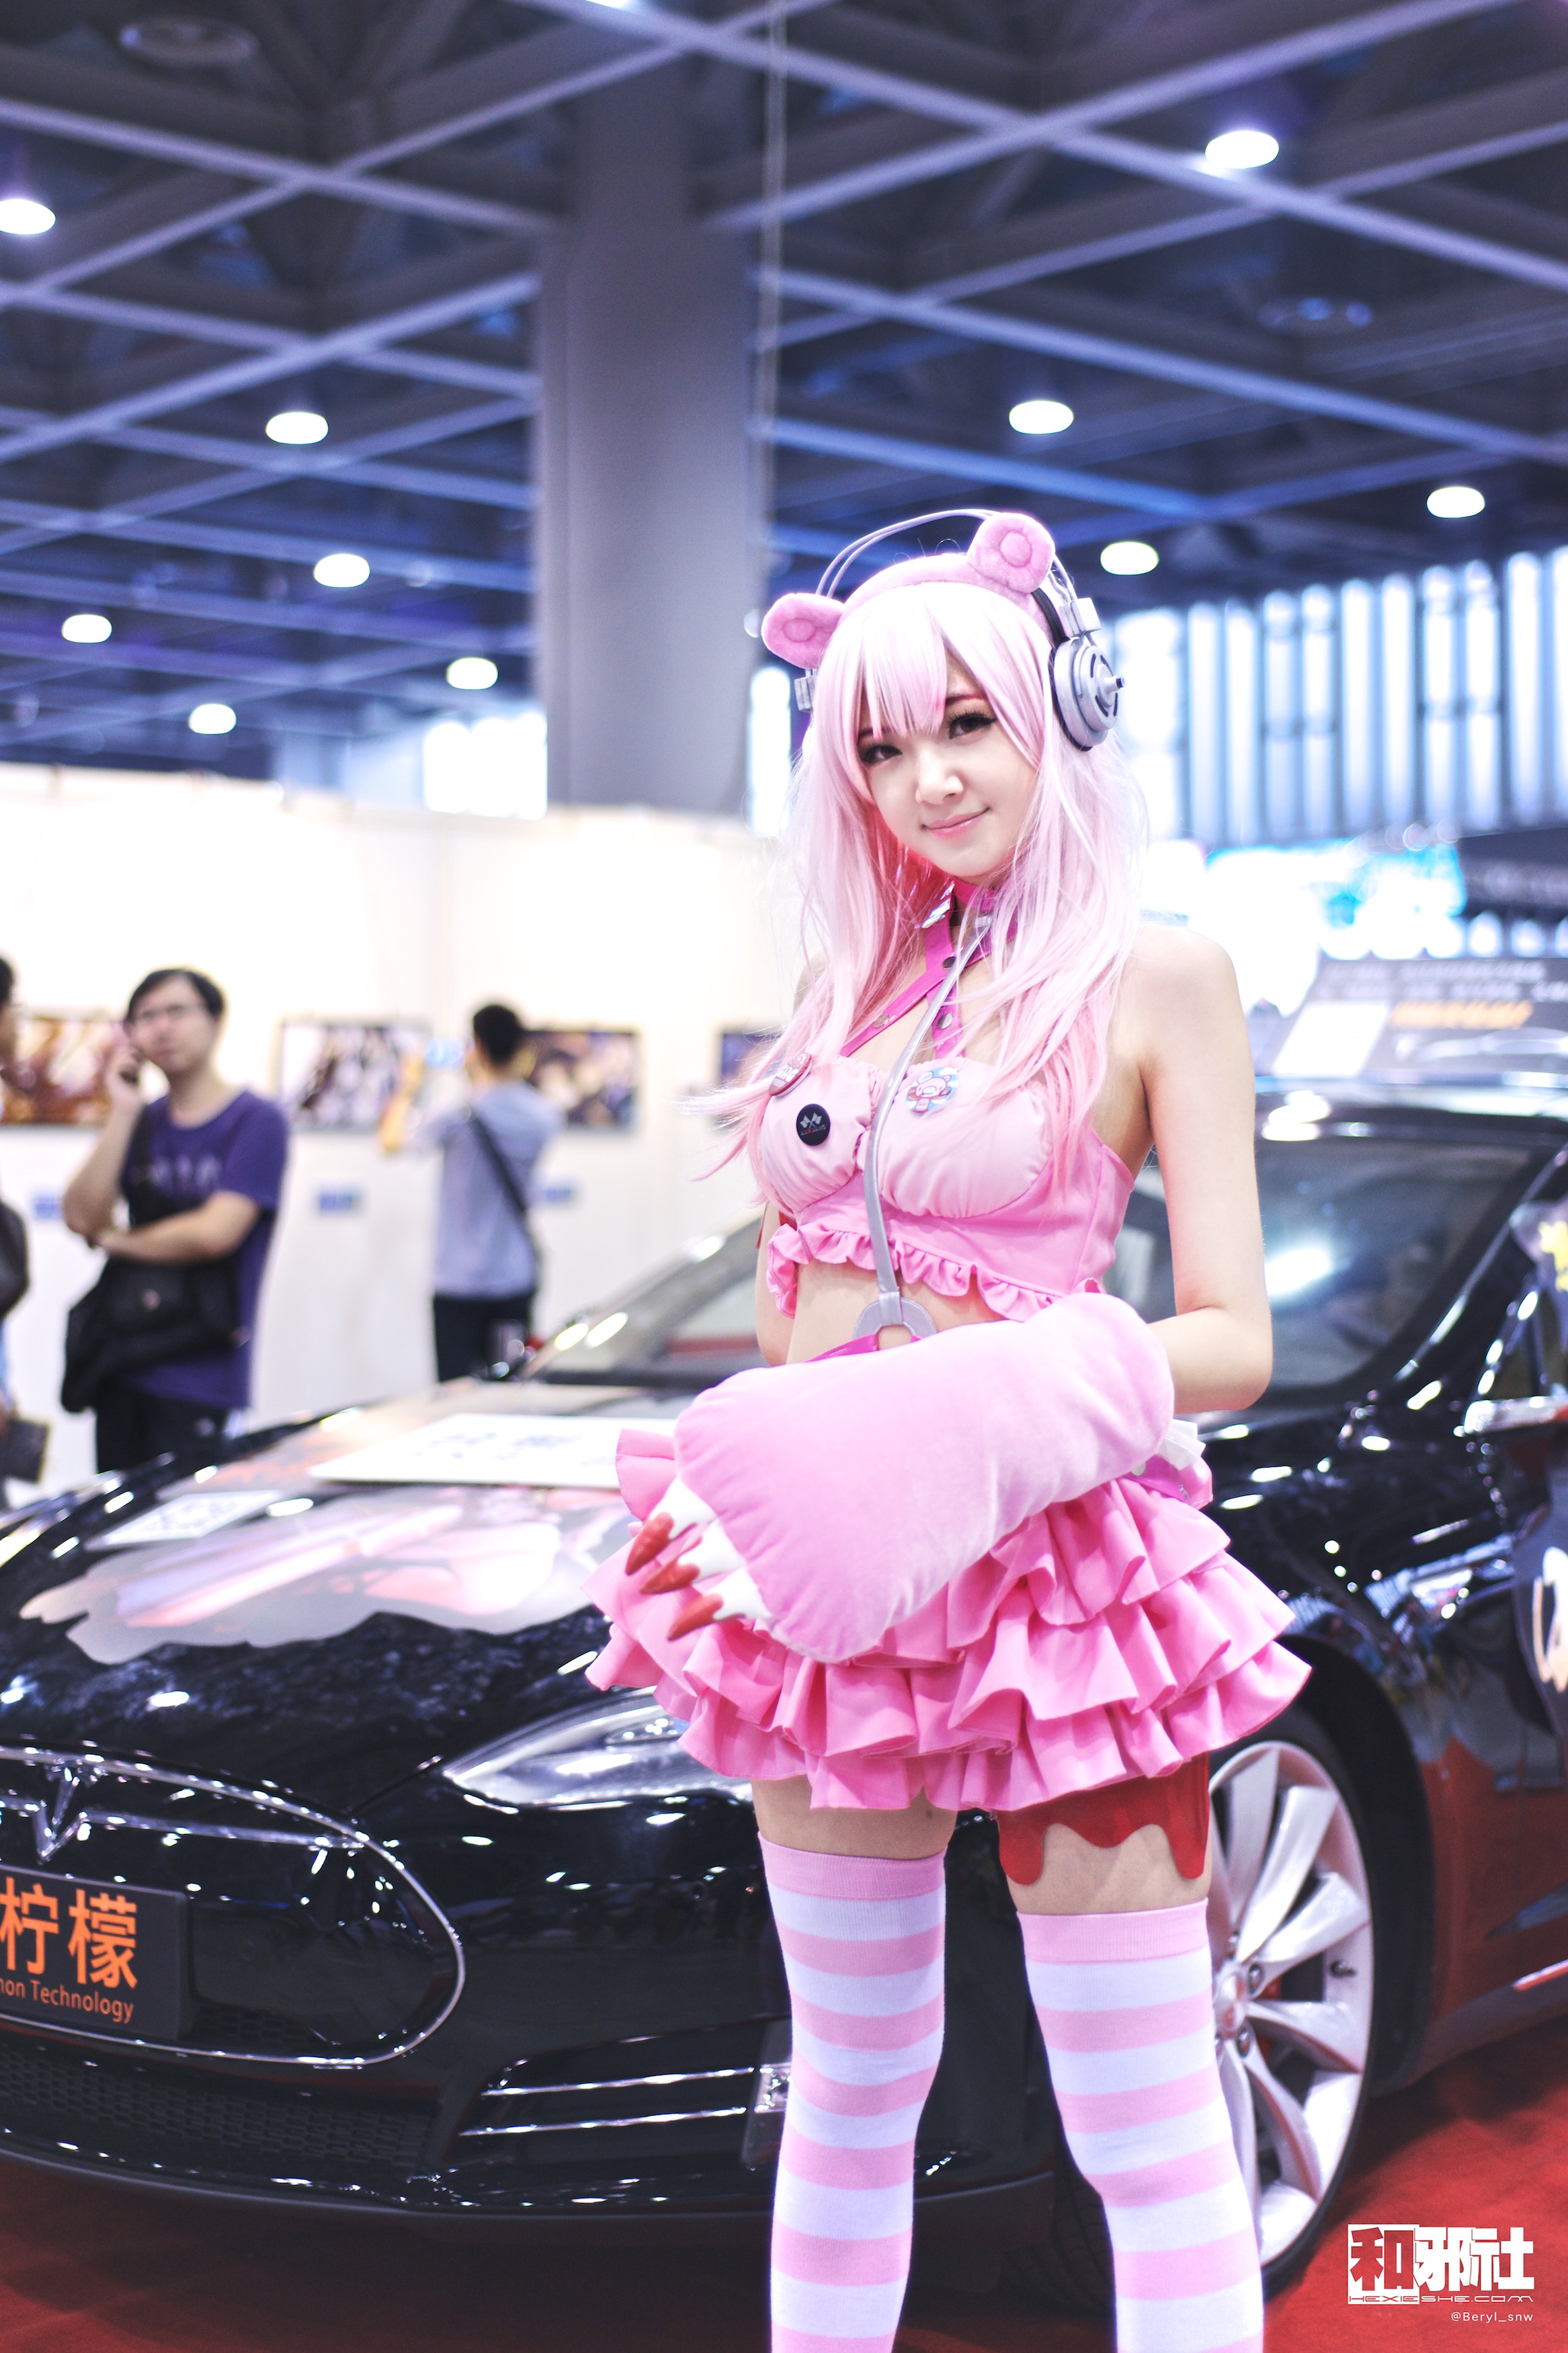
girl, car, cute, summer, vehicle, clothing, cosplay, 2014, canton, pretty, costume, china, afnikkor50mmf18d, anime, comic, comiccon, ffacg, guangzhou, showgirl, auto show